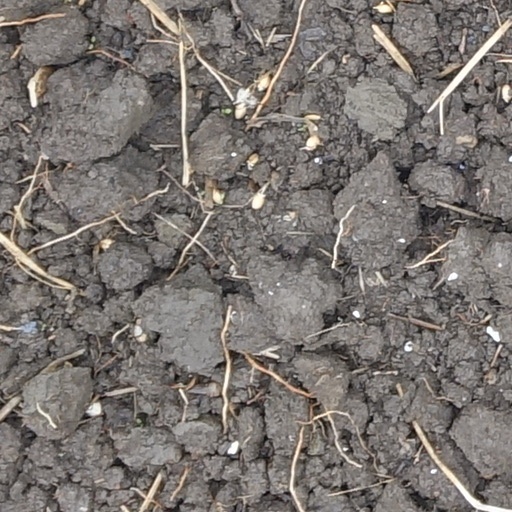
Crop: wheat